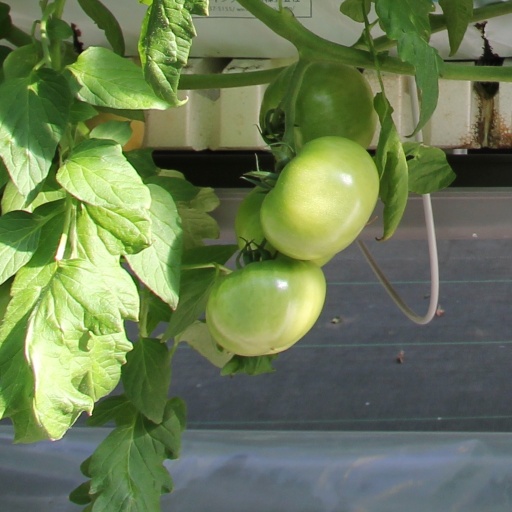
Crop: tomato